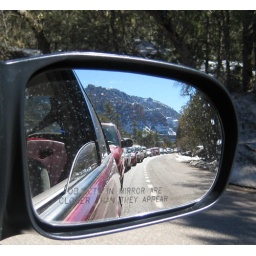
Traffic in the car mirror